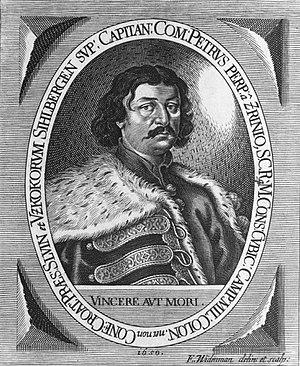
Petar Zrinski, né le 6 juin 1621 et mort le 30 avril 1671 était un ban et écrivain croate. Membre de la famille Zrinski, il eut un rôle important dans la conspiration des Zrinski–Frankopan entre 1664 et 1670 qui entraînera son exécution pour trahison.